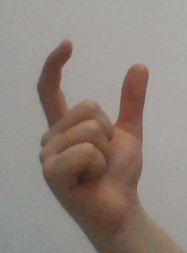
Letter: nun